Count of Urgell's revolt

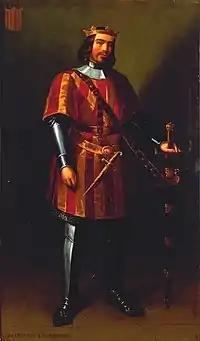
Imaginary portrait of Ferdinand I of Aragon

Ferdinand I and his advisors had a favorable deal with James II of Urgell that took the form of territorial and economic concessions for him, his wife Isabellla and his mother Margarita de Montferrat. However, the instigation of some faithful counselors and nobles, such as the Aragonese Antón de Luna, encouraged him to revolt in May 1413 against the king with the support of mercenarys English and Gascones, who fought in the Hundred Years' War, while the Cortes of 1413, according to his account in his "Anales" (1562-1580) Jerónimo Zurita with the support of Tomás de Clarencia, son of the king of England, who offered a thousand knights and three thousand archers, in exchange for the Kingdom of Sicily, which would be guaranteed with the wedding with one of the sisters by James of Urgell.